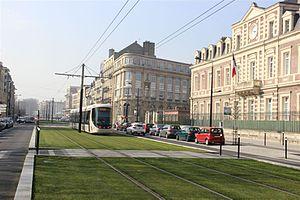
Rame au centre ville
La liste des projets de tramways de France recense tous les projets actuels, en construction ou simplement évoqués, du réseau tram de France. Les projets qui ont été réalisés ou abandonnés sont exclus.